Silas S. Smith

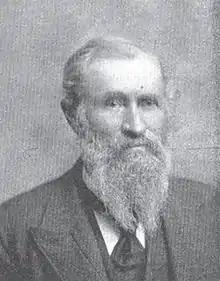

Silas Sanford Smith (October 26, 1830 – October 11, 1910) was a Mormon pioneer, a politician in the Utah Territory, and the leader of the San Juan Expedition that settled San Juan County, Utah.